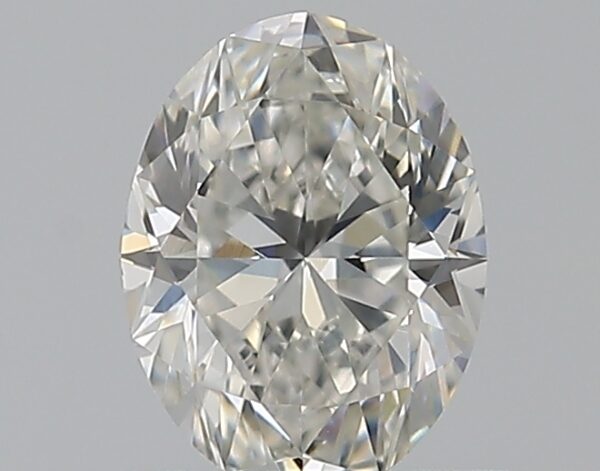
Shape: oval
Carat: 0.5
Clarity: VS1
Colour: G
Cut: VG
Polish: EX
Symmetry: VG
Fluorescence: F
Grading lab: GIA
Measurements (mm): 5.91 x 4.44 x 2.87